Cam Talbot

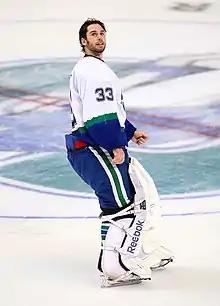
Talbot with the Connecticut Whale in 2012

As an undrafted free agent, the New York Rangers signed Talbot to a contract on March 30, 2010. He was promoted to the Rangers on February 28, 2011, after playing the majority of the 2010–11 season with the Connecticut Whale of the American Hockey League (AHL). He also played two ECHL games with the Greenville Road Warriors. and was returned to the Whale on March 3, 2011.